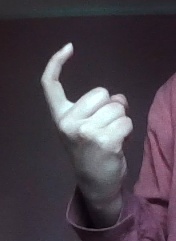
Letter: ra